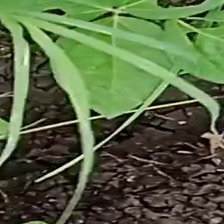
Weed species: Harali_(Cynodon_dactylon)